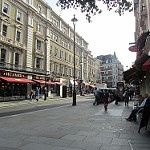
Label: street